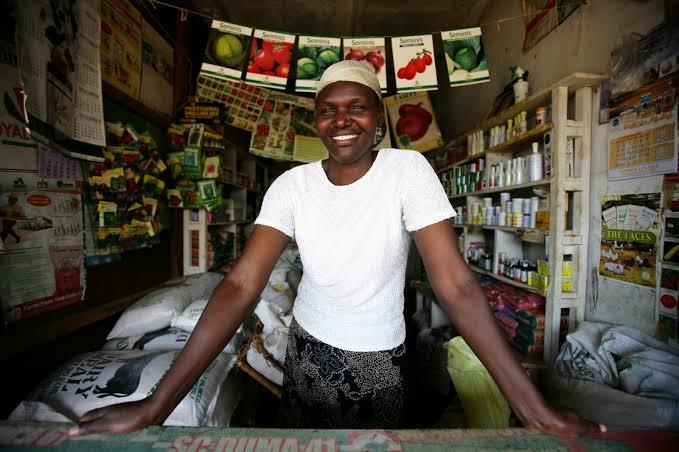
Mfanyabiashara akiwa kwenye duka lake la kilimo na mifugo likiwa na bidhaa mbalimbali ikiwemo mbegu,mbolea, na viuakilifu vilivyopangwa vizuri kwenye rafu.